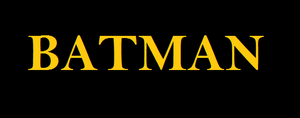
Batman est un film de super-héros américain de Tim Burton, sorti en 1989 et fondé sur le personnage homonyme de DC Comics créé en 1939 par Bob Kane et Bill Finger.